Mario Volpe

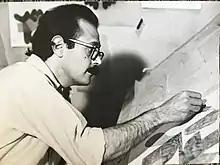
In his studio in Bern, 1972

At the age of 20, Volpe made his first direct encounter with contemporary art, at the Venice Biennale in 1956. That year, he took up his studies in architecture at the Carnegie Institute of Technology (now Carnegie Mellon School of Architecture) in Pittsburgh. After completing his architecture diploma in 1961, a scholarship from the Carnegie Institute allowed him to spend a summer at the American Academy in Fontainebleau, France, where he started to experiment with abstract drawing and became acquainted with painters and sculptors.